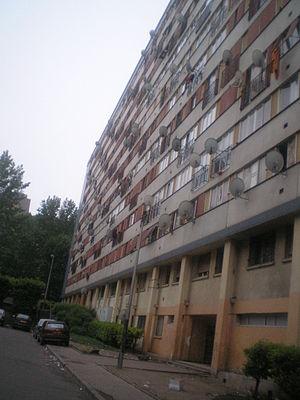
photos d'une des barres de la cité
Les émeutes de 2005 dans les banlieues françaises sont des émeutes qui ont commencé à Clichy-sous-Bois à la suite de la mort de deux adolescents, Zyed Benna et Bouna Traoré, le 27 octobre 2005, électrocutés dans l'enceinte d'un poste électrique alors qu'ils cherchent à échapper à un contrôle de police et de l'envoi, trois jours plus tard, d'une grenade lacrymogène à l'entrée de la mosquée Bilal par des forces de l'ordre victimes de tirs de projectiles.